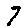
Label: 7